Florida Atlantic University

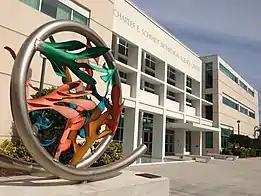

FAU is classified by the Carnegie Foundation for the Advancement of Teaching as a research university with very high research activity. The university has established notable partnerships with major research institutions such as the Scripps Research Institute, the Torrey Pines Institute for Molecular Studies, and the Max Planck Society.